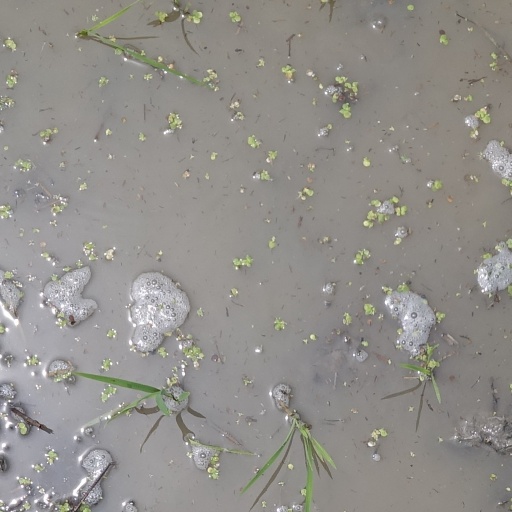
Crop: rice